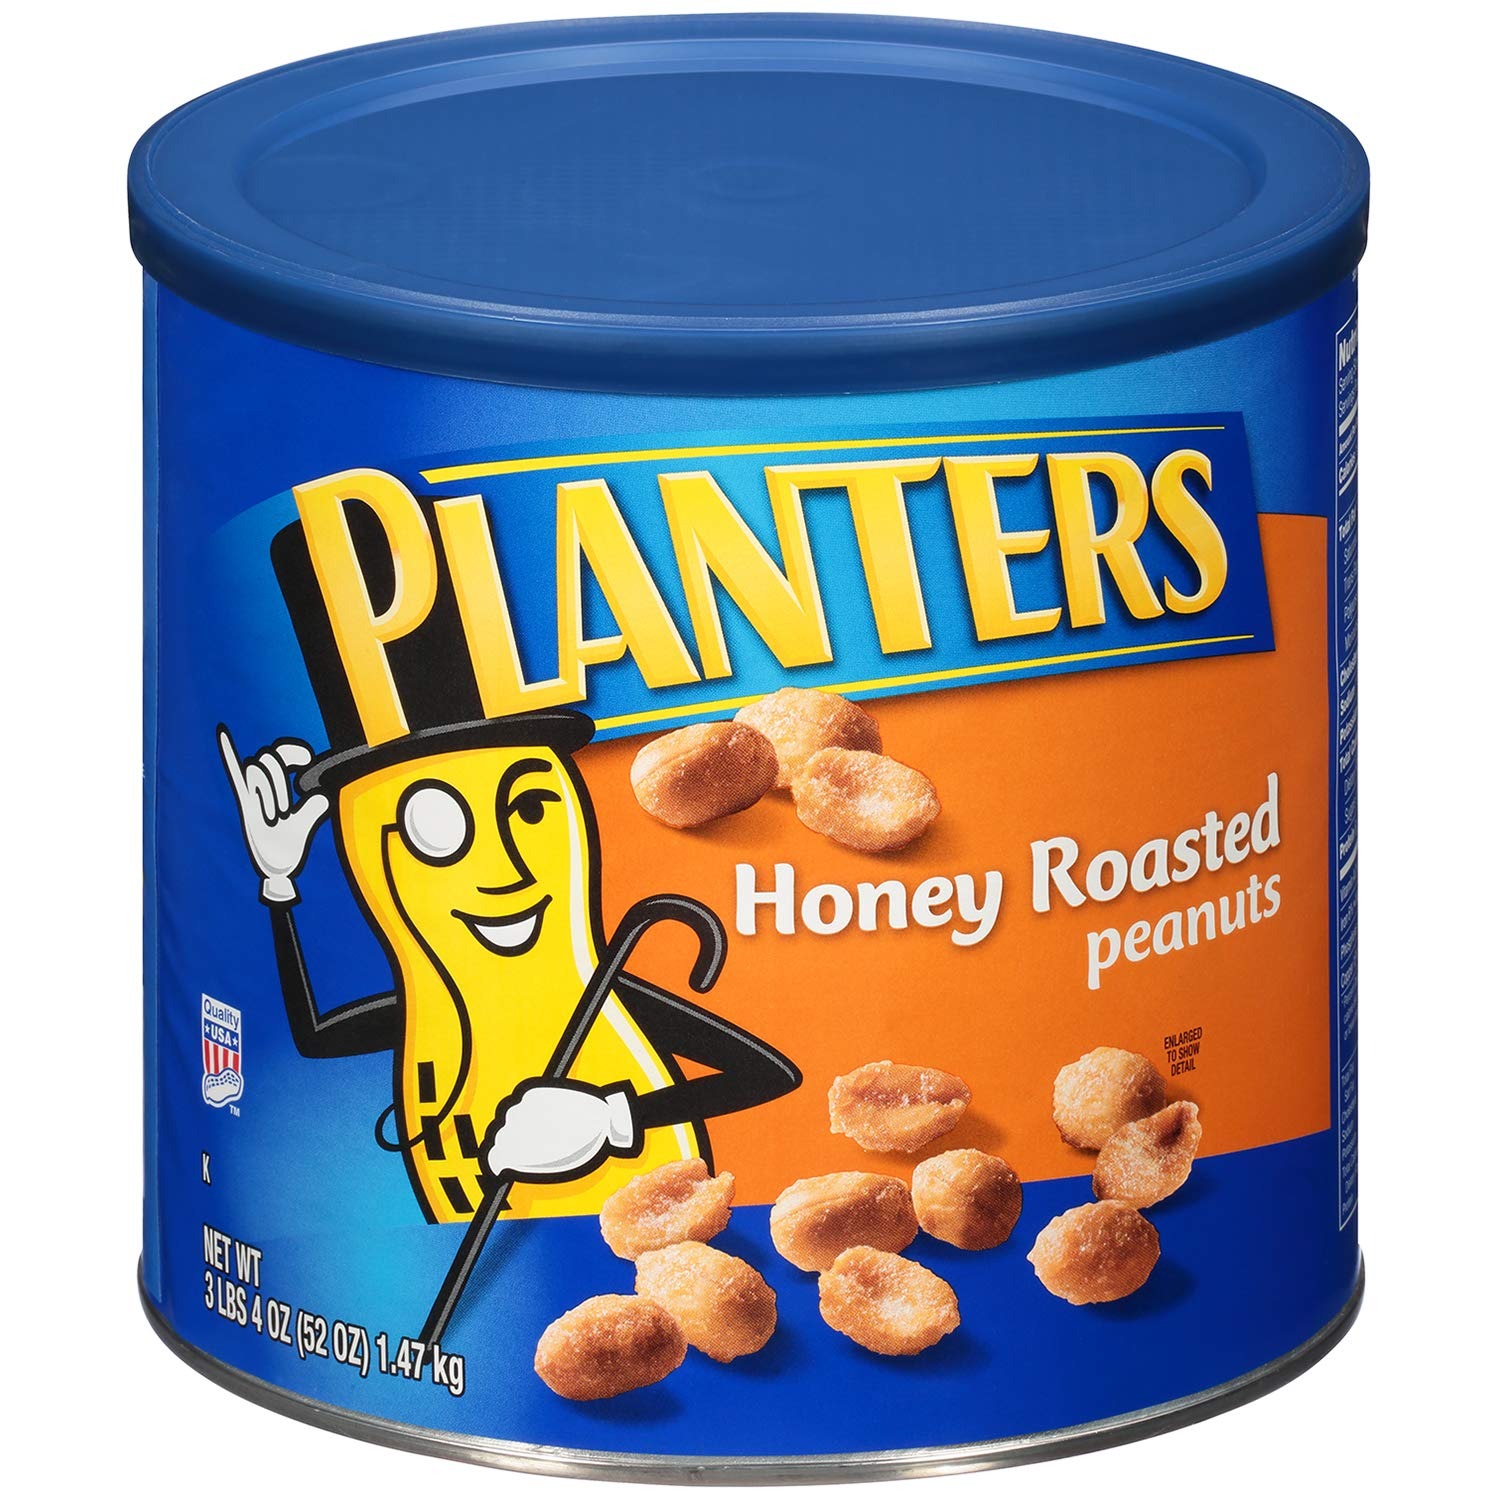
Item Name: Planters Peanuts, Honey Roasted & Salted, 52 Ounce Canister (Pack of 2)
Bullet Point 1: Resealable canister makes it easy to keep the peanuts fresh (and avoid spills)
Bullet Point 2: Dry honey roasted, sprinkled with sea salt. Calories From Fat is 120 G
Bullet Point 3: For over 100 years, people have trusted Planters to deliver freshness and superior quality
Value: 104.0
Unit: Ounce

Price: 5.78